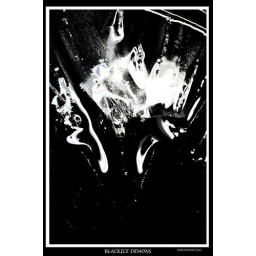
ice paterns left in a black plastic bucket